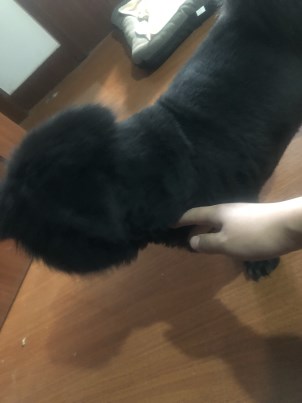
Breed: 329-n000119-chow